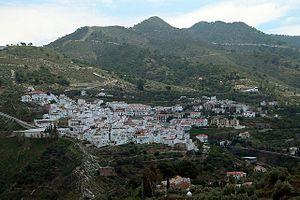
Canillas de Albaida est une commune de la province de Malaga, dans la communauté autonome d'Andalousie, en Espagne.